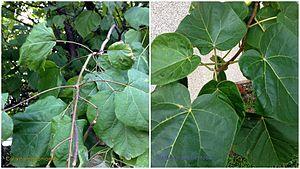
Comparatif de feuilles (verticillées) de Catalpa et feuilles (opposées) de Paulownia
Catalpa bignonioides, également appelé Arbre aux haricots, Catalpa boule ou Catalpa commun, est un arbre assez commun de la famille des Bignoniaceae.
Le paulownia est une espèce d'arbres de la famille des Paulowniaceae, originaire d'Asie, utilisé tant comme arbre d'ornement que dans la filière bois.